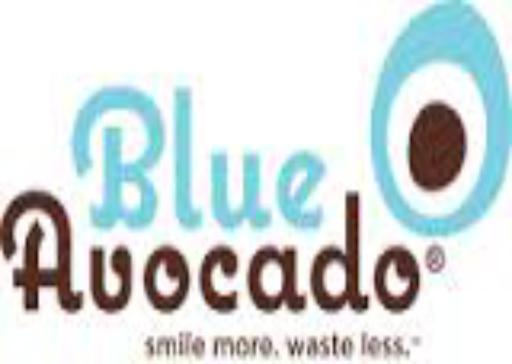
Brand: Blue Avocado
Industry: Others